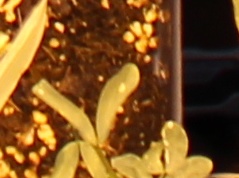
Label: Lentil